Latécoère 380

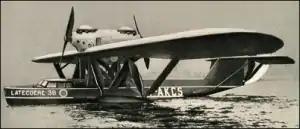

The Latécoère 380 was a flying boat aircraft designed and produced by the French aircraft manufacturer Latécoère. It was designed for use on Aéropostale's mail routes to South America, the aircraft subsequently saw military service as a maritime patrol aircraft.